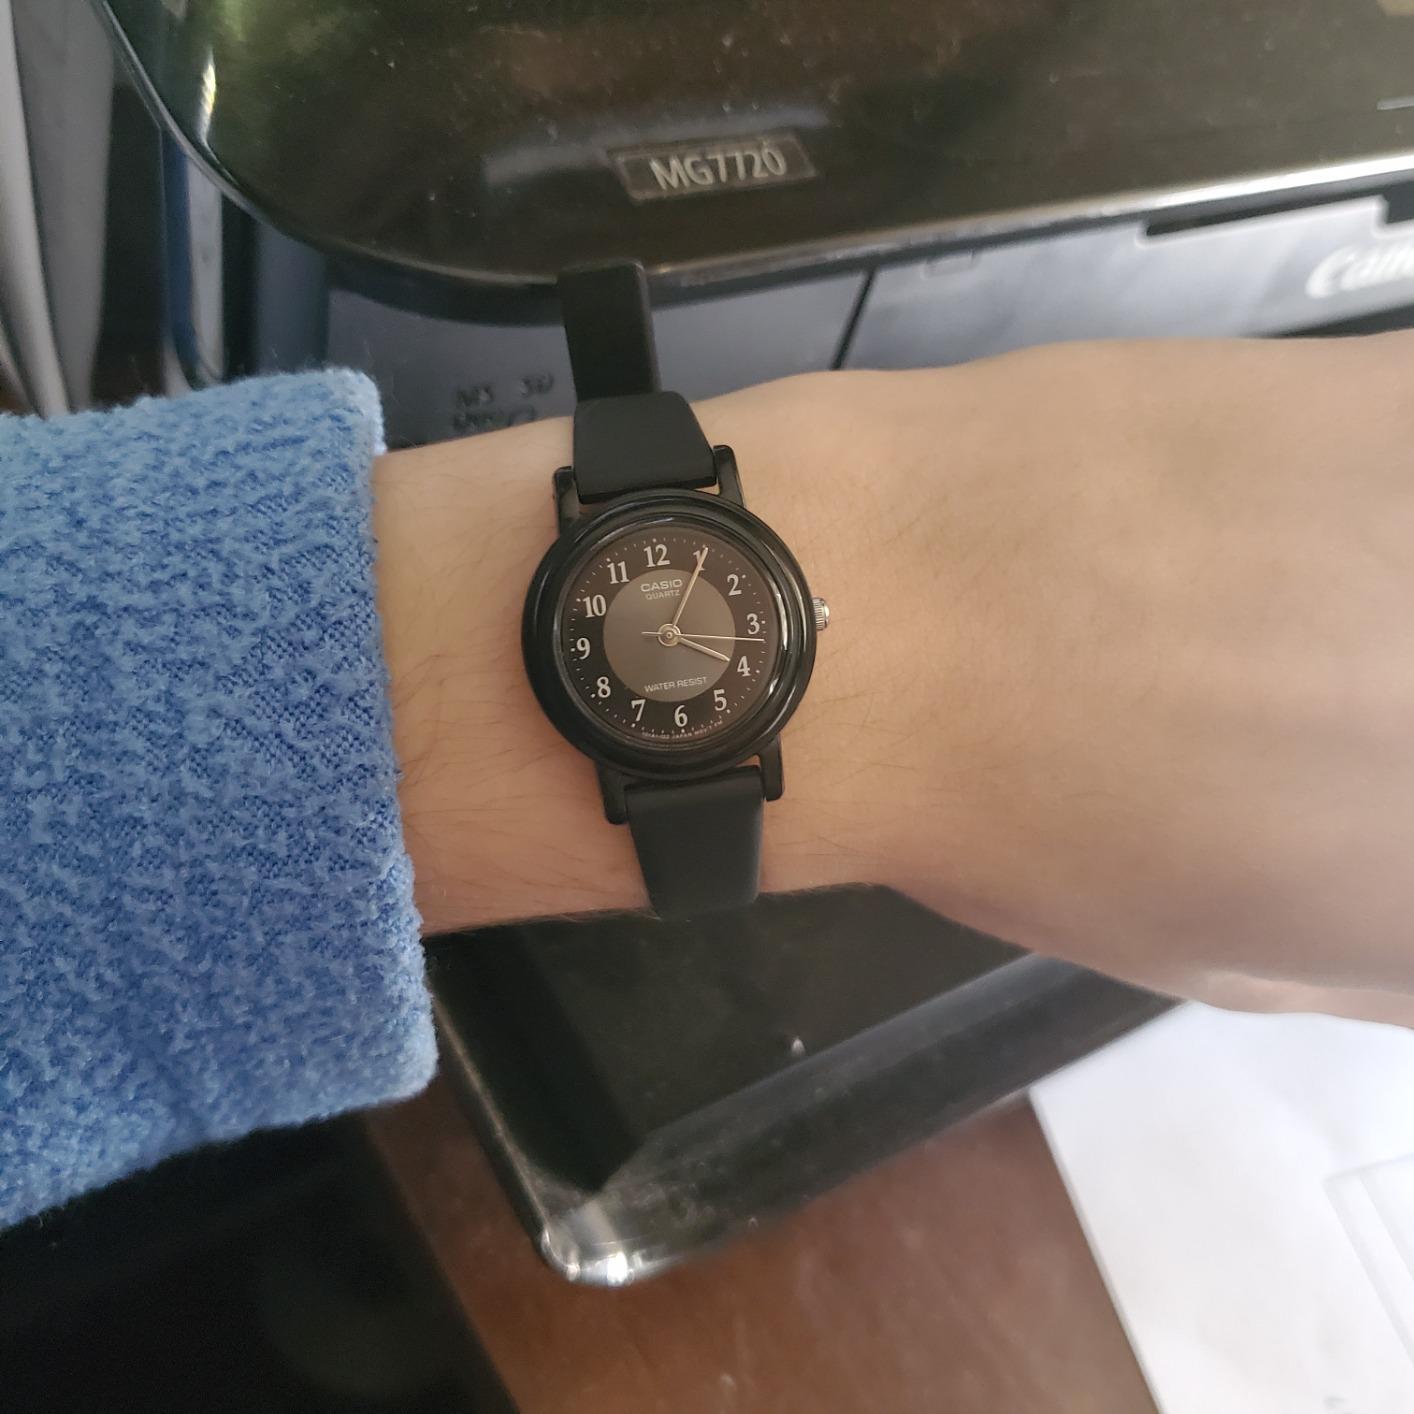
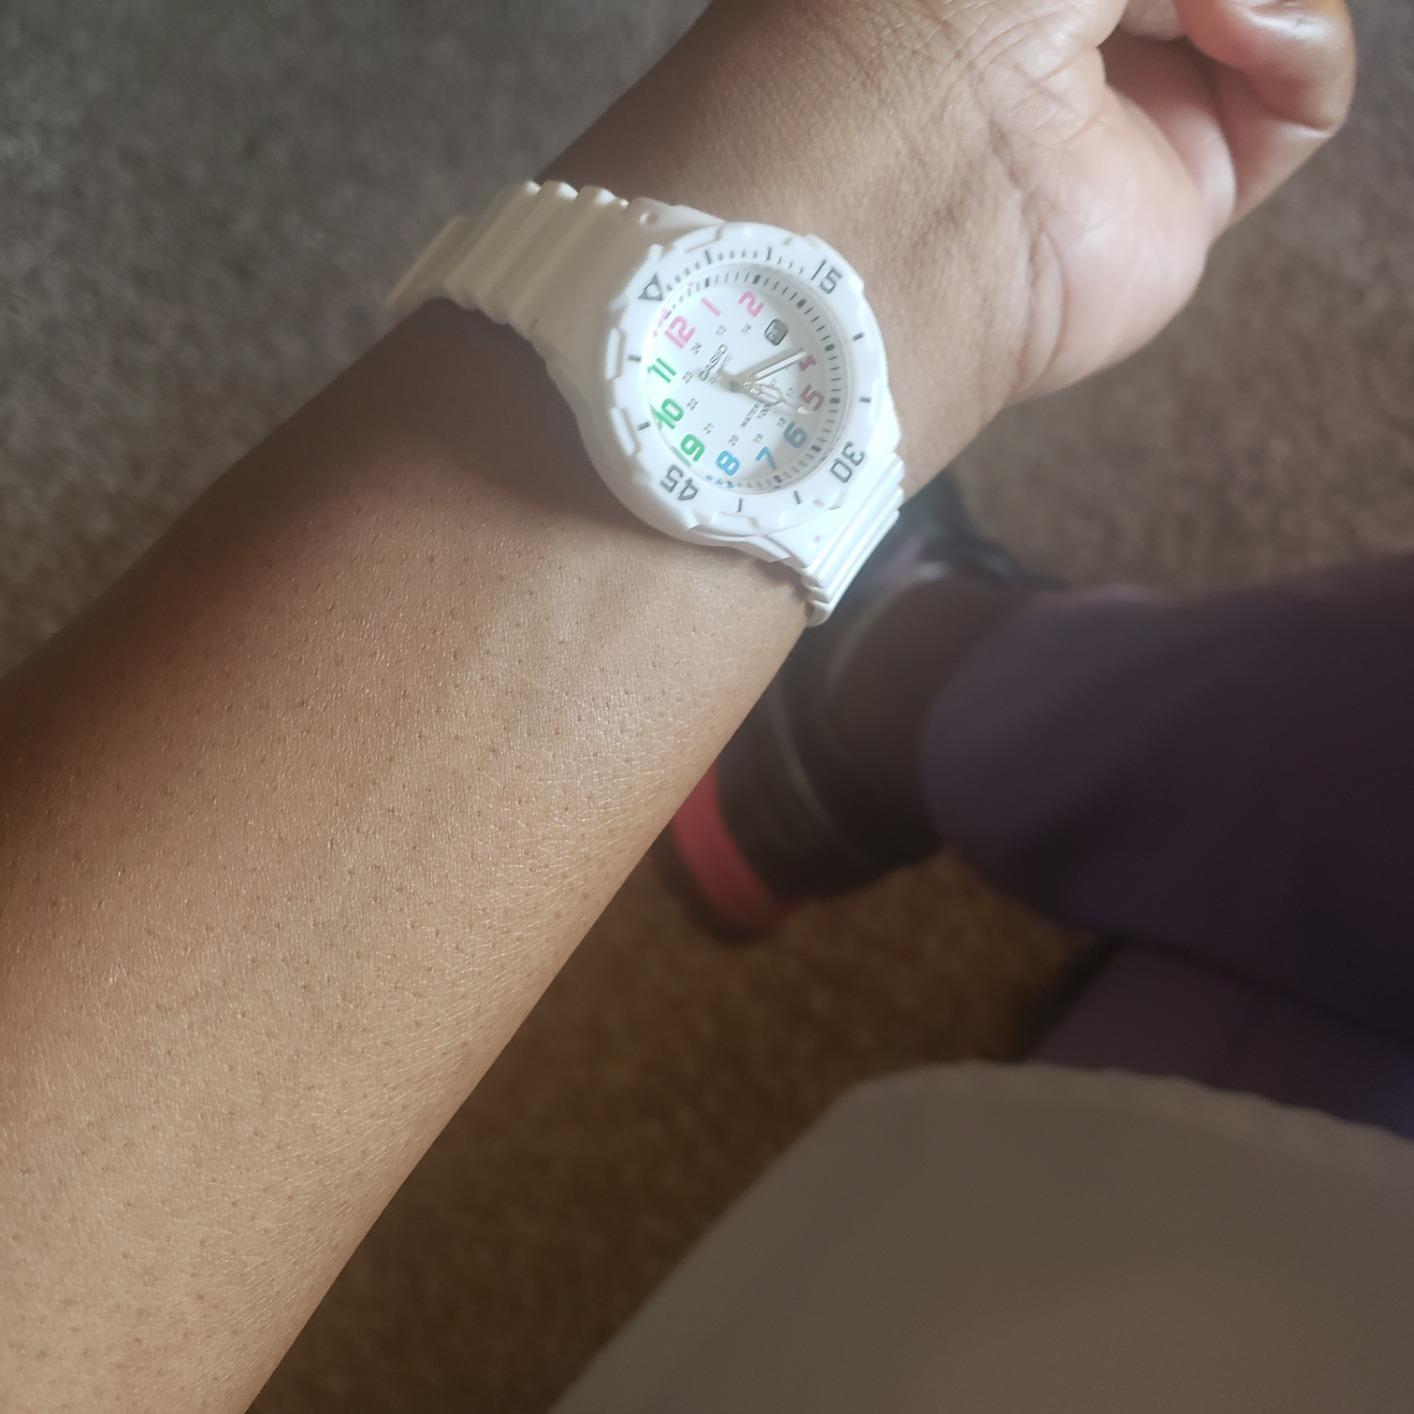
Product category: accessories_watch
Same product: no